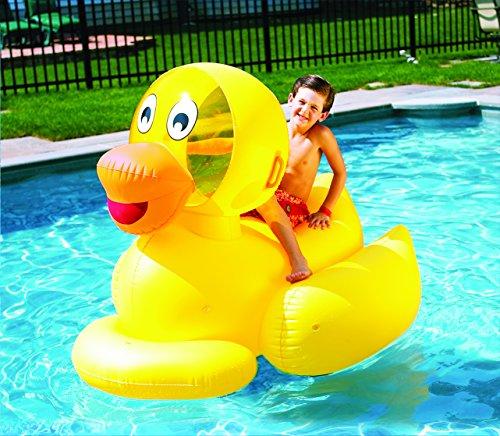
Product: Swimline Giant Ducky Inflatable Ride-On
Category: Toys & Games | Sports & Outdoor Play | Pools & Water Toys | Pool Rafts & Inflatable Ride-ons
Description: Giant inflatable Duck designed for pool use.
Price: $19.32
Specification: ProductDimensions:60x44x48inches|ItemWeight:4.89pounds|ShippingWeight:4.9pounds(Viewshippingratesandpolicies)|Manufacturer:Swimline|ASIN:B000EIPAWG|DomesticShipping:ItemcanbeshippedwithinU.S.|InternationalShipping:ThisitemcanbeshippedtoselectcountriesoutsideoftheU.S.LearnMore|Itemmodelnumber:9062